British Aerospace Jetstream

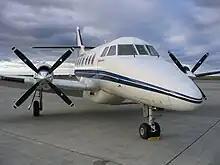
C-GEOC at Sudbury, Ontario, Canada

The British Aerospace Jetstream is a small twin turboprop airliner, with a pressurised fuselage, developed as the "Jetstream 31" from the earlier Handley Page Jetstream. A larger version of the Jetstream was also manufactured, the British Aerospace Jetstream 41.